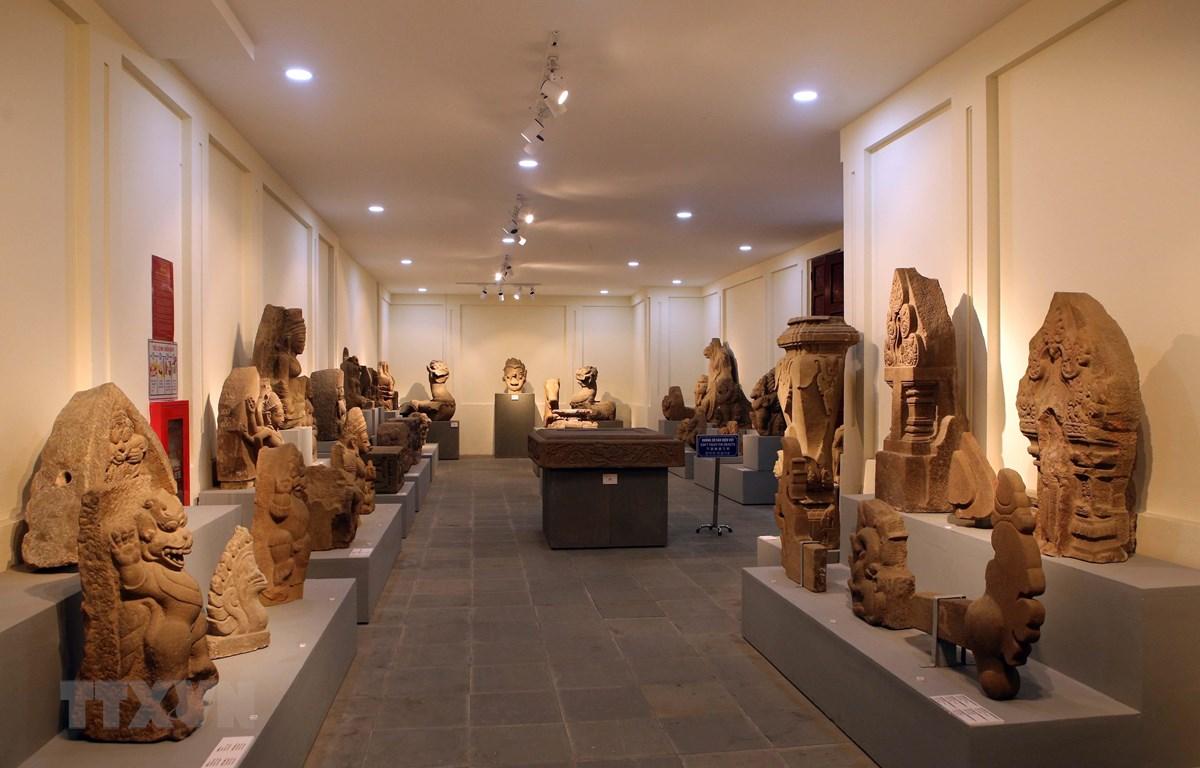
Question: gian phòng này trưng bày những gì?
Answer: ở đây trưng bày các bức tượng cổ